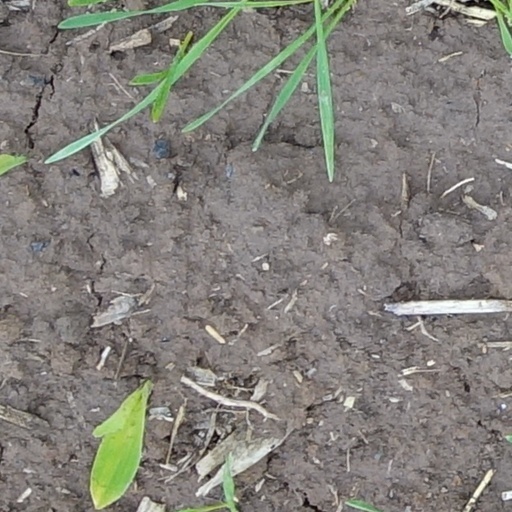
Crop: wheat